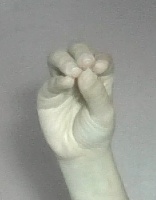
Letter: ha